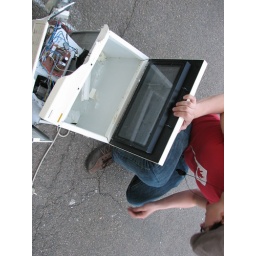
Mattias killed our microwave oven by dropping it out of the window....